2016 AFC U-23 Championship qualification

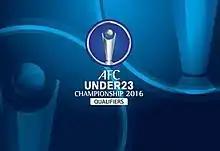
Official logo of the 2016 AFC U-23 Championship Qualification.

The 2016 AFC U-23 Championship qualification was a men's under-23 football competition which decided the participating teams of the 2016 AFC U-23 Championship. Players born on or after 1 January 1993 were eligible to compete in the tournament.